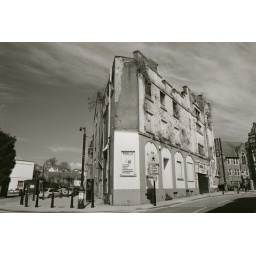
Derelict building in Merthyr. Shot with a red filter.Developed in Rodinal R09 1+100 for an hour.